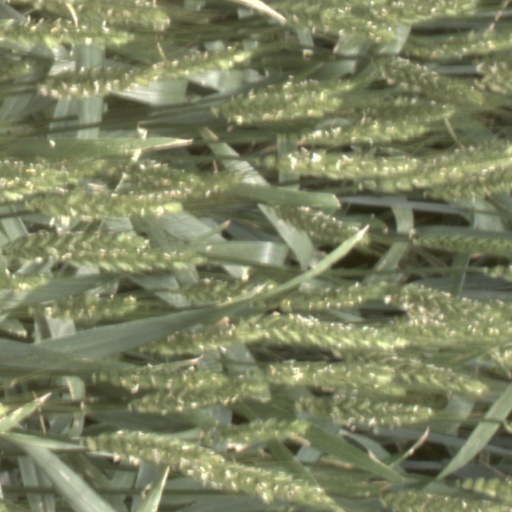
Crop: wheat